Bangladesh genocide

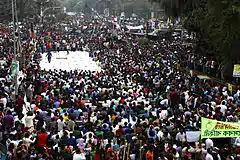
2013 Shahbag protests demanding the death penalty for the war criminals of the 1971 war

While human rights groups and various political entities initially supported the establishment of the tribunal, they have since criticised it on issues of fairness and transparency, as well as reported harassment of lawyers and witnesses representing the accused. Jamaat-e-Islami supporters and their student wing, Islami Chhatra Shibir, called a general strike nationwide on 4 December 2012 in protest against the tribunals. The protest leaders demanded that the tribunal be scrapped permanently and their leaders released immediately.